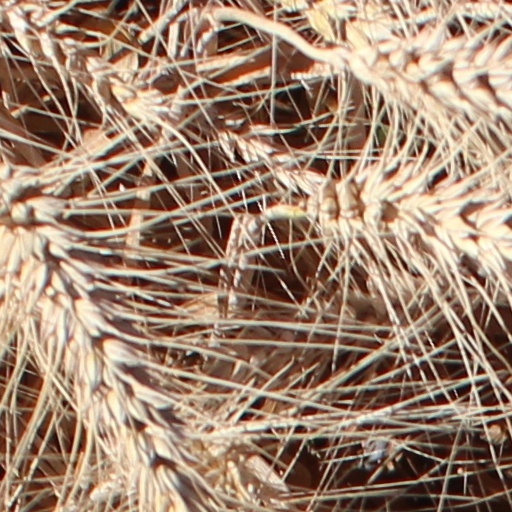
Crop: wheat